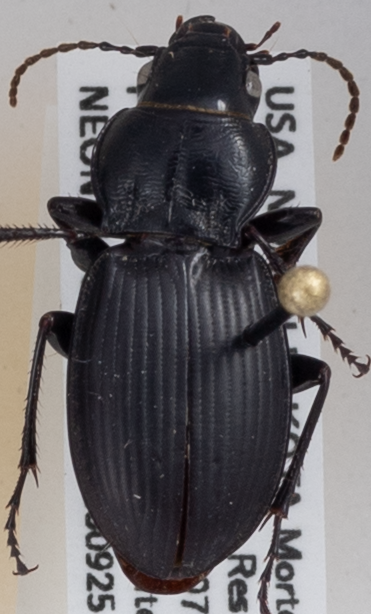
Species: Cyclotrachelus torvus
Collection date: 2018-09-25
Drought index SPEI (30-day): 0.932
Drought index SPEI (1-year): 0.54
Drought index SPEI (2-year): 0.17